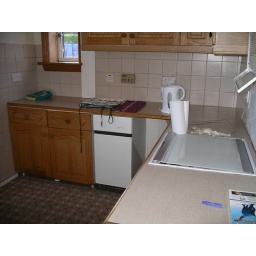
Our house before we moved in - kitchen